Answer in natural language. Consider the 3D positions of the objects in the scene and not just the 2D positions in the image. Is the centerpoint of  tripod floor lamp with white shade at a higher height than hemnes day bed? Choose between the following options: no or yes
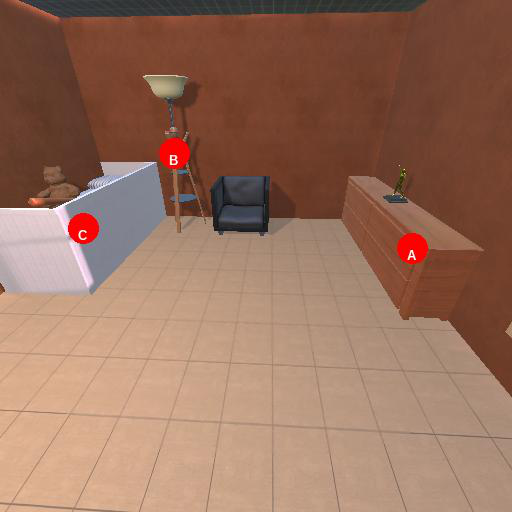
<answer>yes</answer>